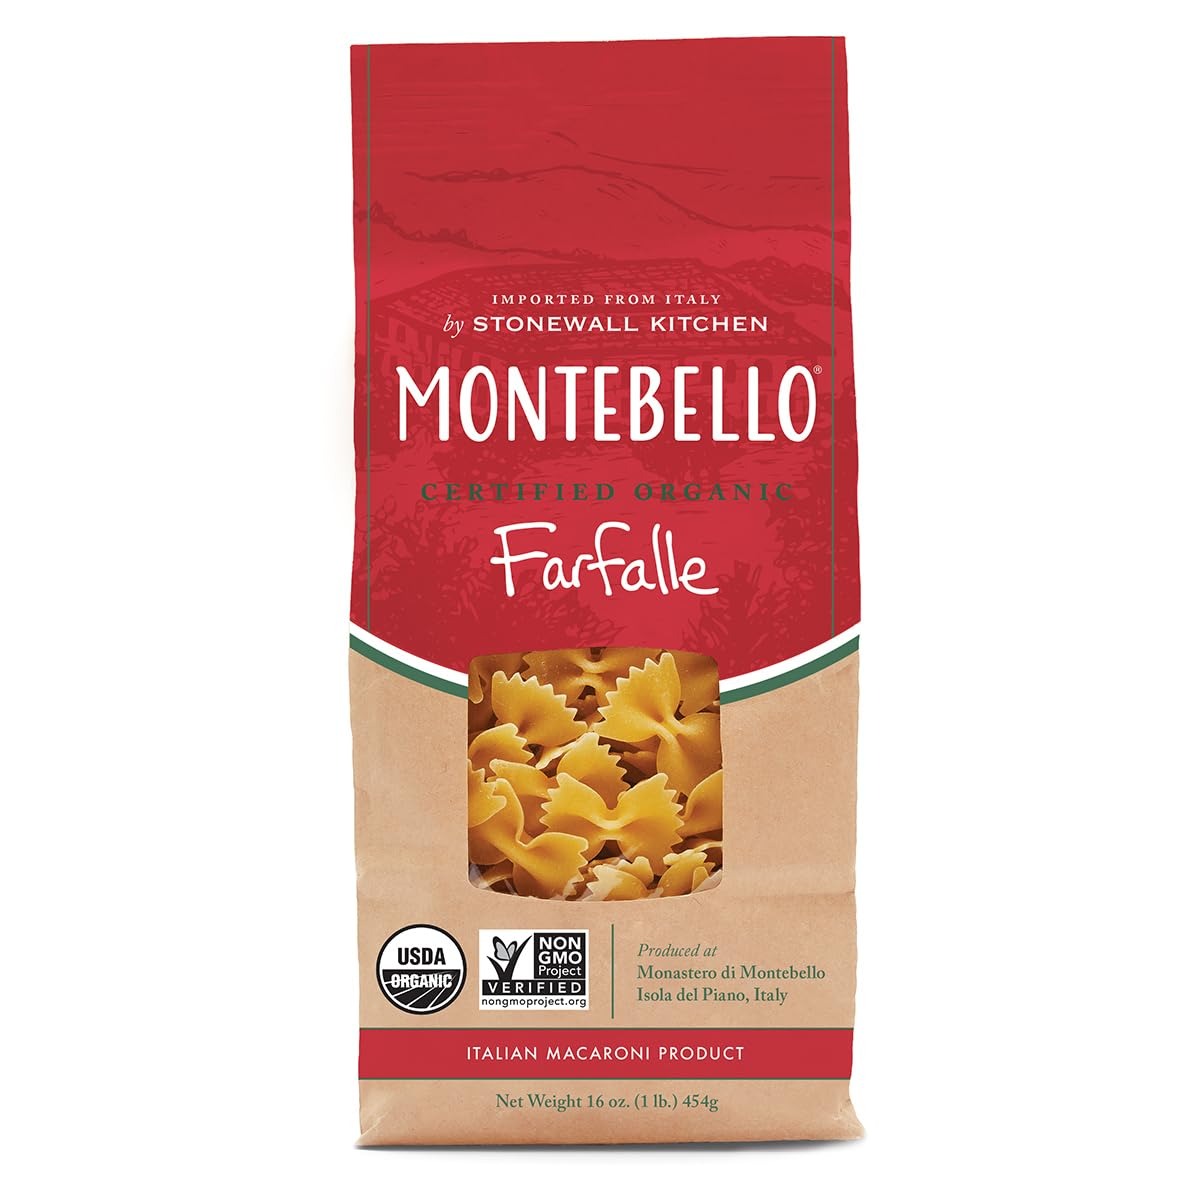
Item Name: Montebello Organic Farfalle, 1 lb
Bullet Point 1: Montebello Organic Farfalle, 1 lb
Bullet Point 2: Certified Organic
Bullet Point 3: Authentic pasta that cooks up evenly, holds sauce beautifully and is as delicious as homemade
Bullet Point 4: Imported from Italy
Bullet Point 5: Stonewall Kitchen Family of Brands: Our award winning line of gourmet food, home goods, and gifts are loved around the world. Featuring brands such as Legal Sea Foods, Michel Design Works, Montebello, Napa Valley Naturals, Stonewall Home, Stonewall Kitchen, Urban Accents, Vermont Coffee Company, Vermont Village, and Village Candle
Bullet Point 6: About Us: It all started in 1991 at a local farmers' market with a few dozen items that we'd finished hand-labeling only hours before. Fast-forward to today and Stonewall Kitchen is now home to an ever-growing family of like-minded lifestyle brands! Expertly made with premium ingredients, our products are the result of decades spent dreaming up, testing and producing only the very best in specialty foods and fine home living.
Product Description: <b>Montebello Organic Farfalle, 1 lb</b><p>Dating back to the 16th century, farfalle is one of Italy’s oldest cuts of pasta. The word “farfalle” means “butterfly” in Italian, but it’s also known for its bow tie shape. It’s a cut particularly good for serving with cream or tomato sauces. Our version is made using durum wheat semolina organically grown on a small cooperative of family farms in the rolling hills overlooking the Adriatic Sea. Try it with a creamy vodka sauce for a hearty dish the whole family will love.</p><p><b>About Montebello Established 1388</b></p><p>When it comes to great pasta, we go straight to the source: the skilled Italian artisans of Montebello. Using old-world techniques, they combine organic semolina flour with a sprinkling of pure water from a neighboring spring. The delicate dough is then shaped through bronze and traditional dies and left to gradually air-dry, a meticulous process that results in pasta perfection. Bite for bite, it’s as delicious as homemade, delivering Italian excellence to any dish.</p>
Value: 16.0
Unit: Ounce

Price: 4.48